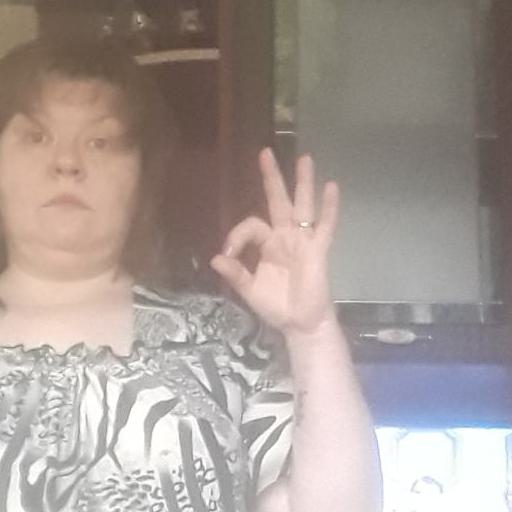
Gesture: ok